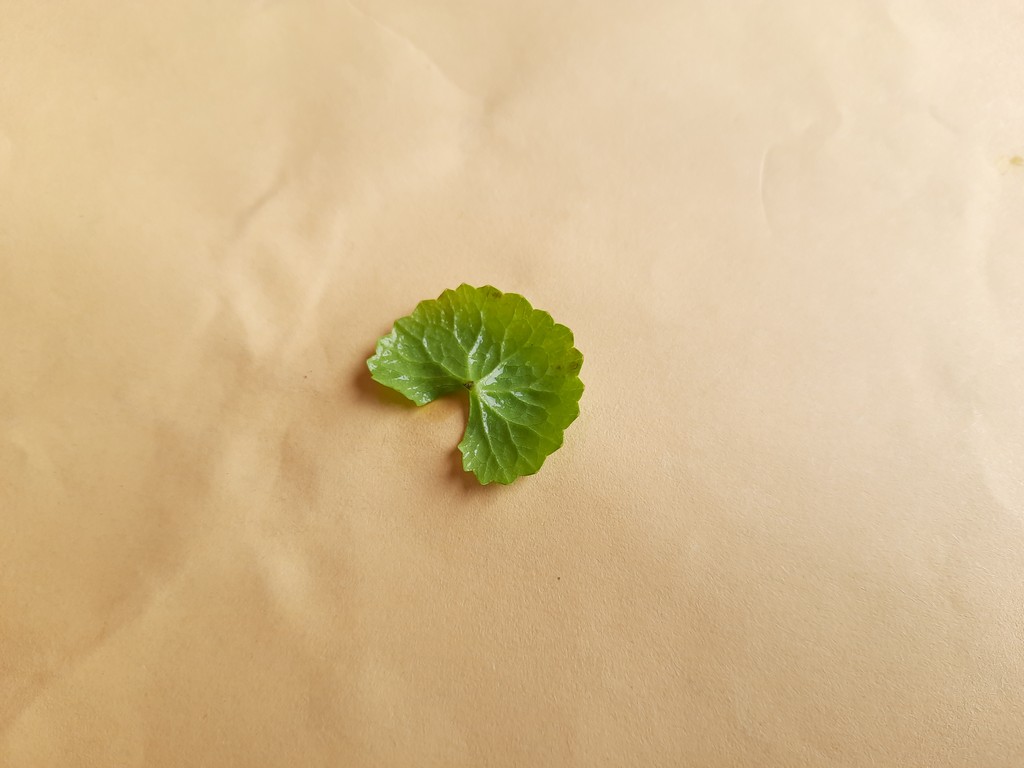
Label: Healthy